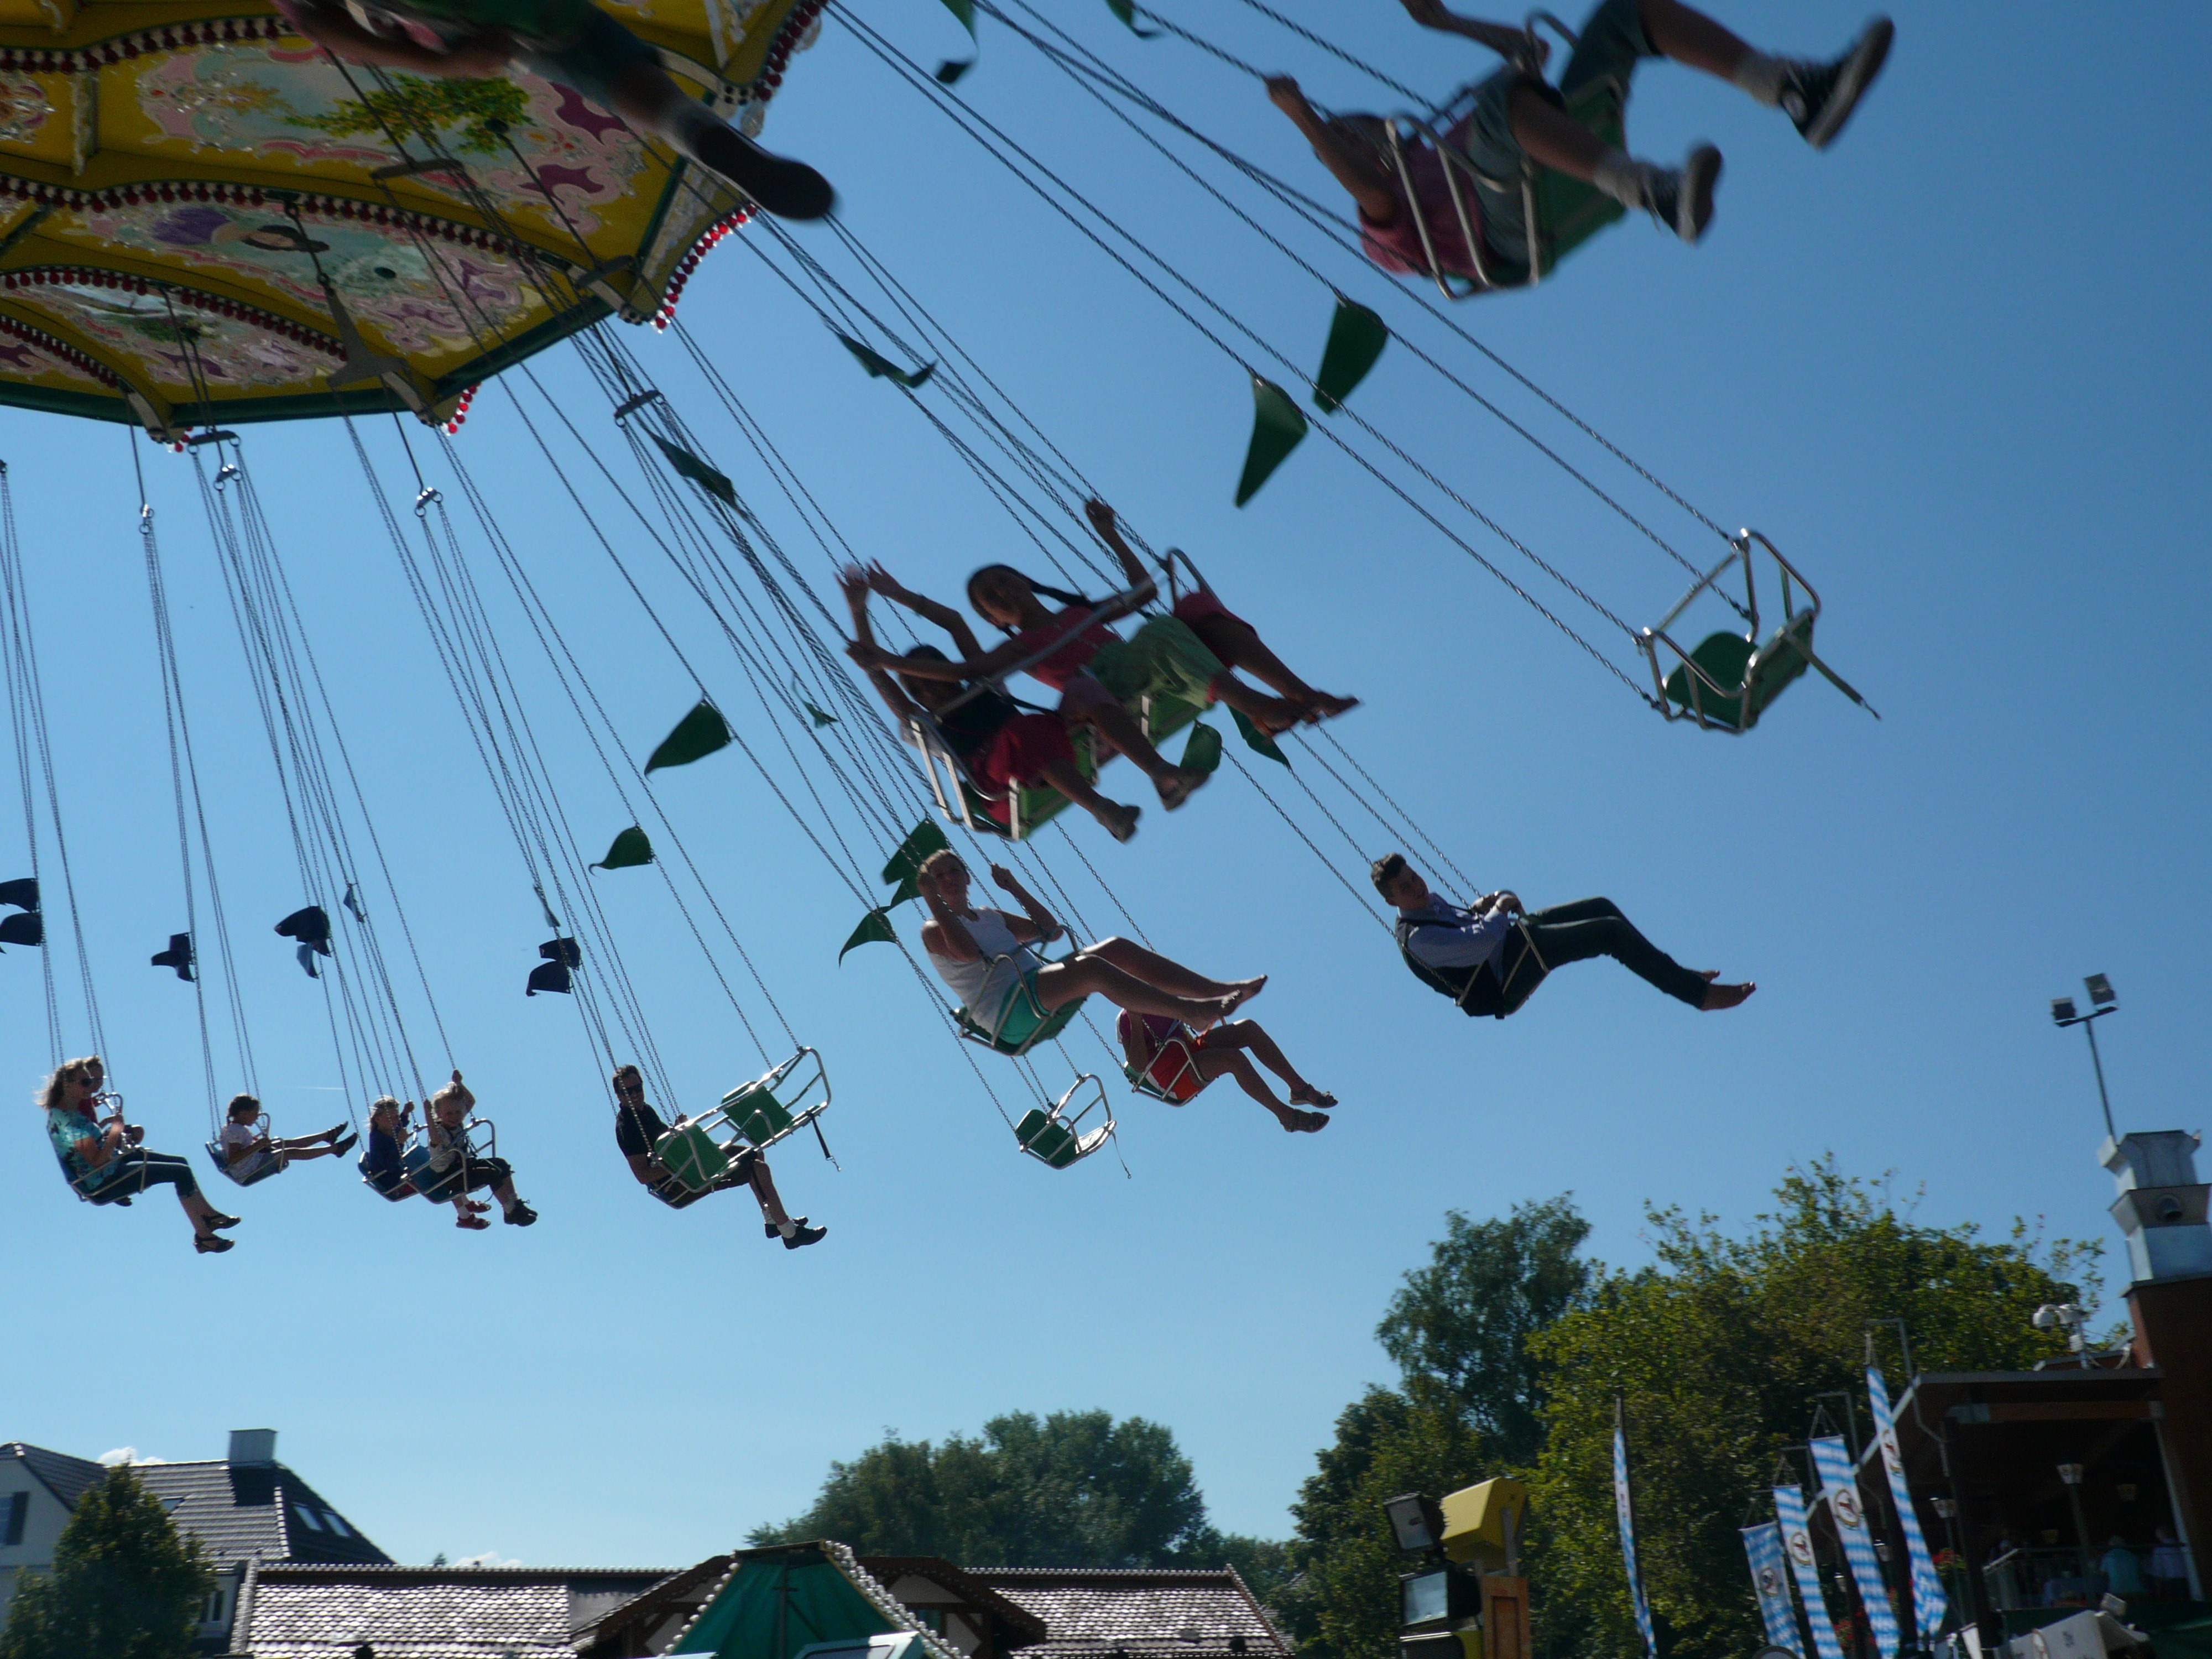
exit, extreme sport, sports, screenshot, parachuting, year market, chain carousel, atmosphere of earth, windsports